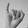
ASL letter: I